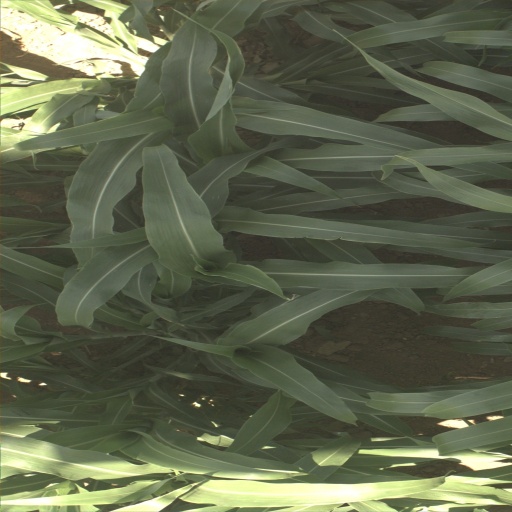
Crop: sorghum